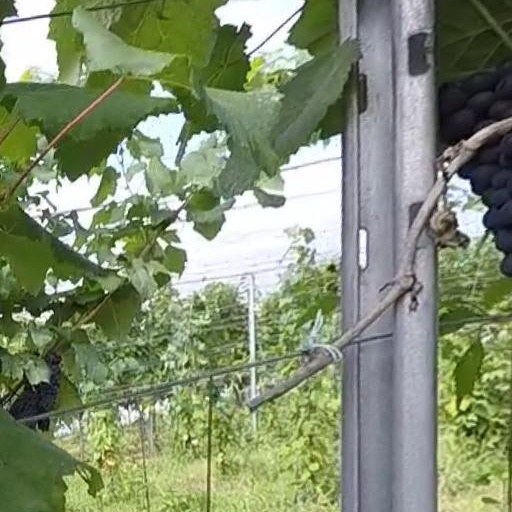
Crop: grape